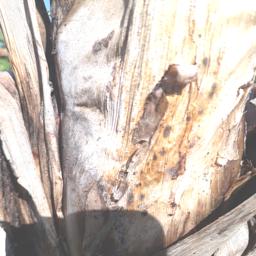
Label: BACTERIAL SOFT ROT